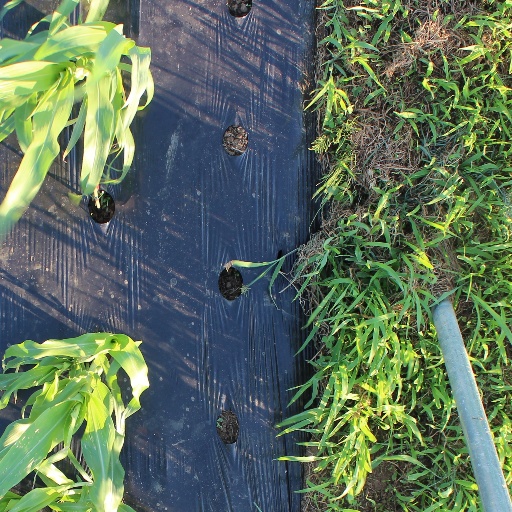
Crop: sorghum